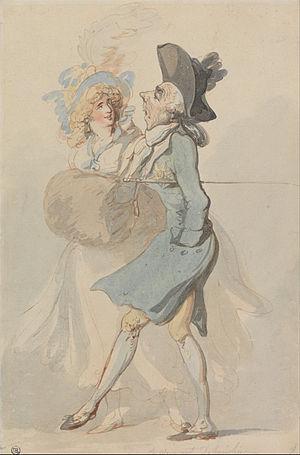
William Douglas, 4ᵉ duc de Queensberry KT était un noble écossais. Il était connu comme Old Q et était célèbre pour être un grand joueur.